Thomas Baker (Medal of Honor)

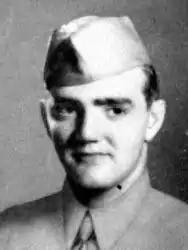

Thomas Alexander Baker (June 25, 1916 – July 7, 1944) was a United States Army soldier who posthumously received the U.S. military's highest decoration, the Medal of Honor, for his actions in World War II during the Battle of Saipan.